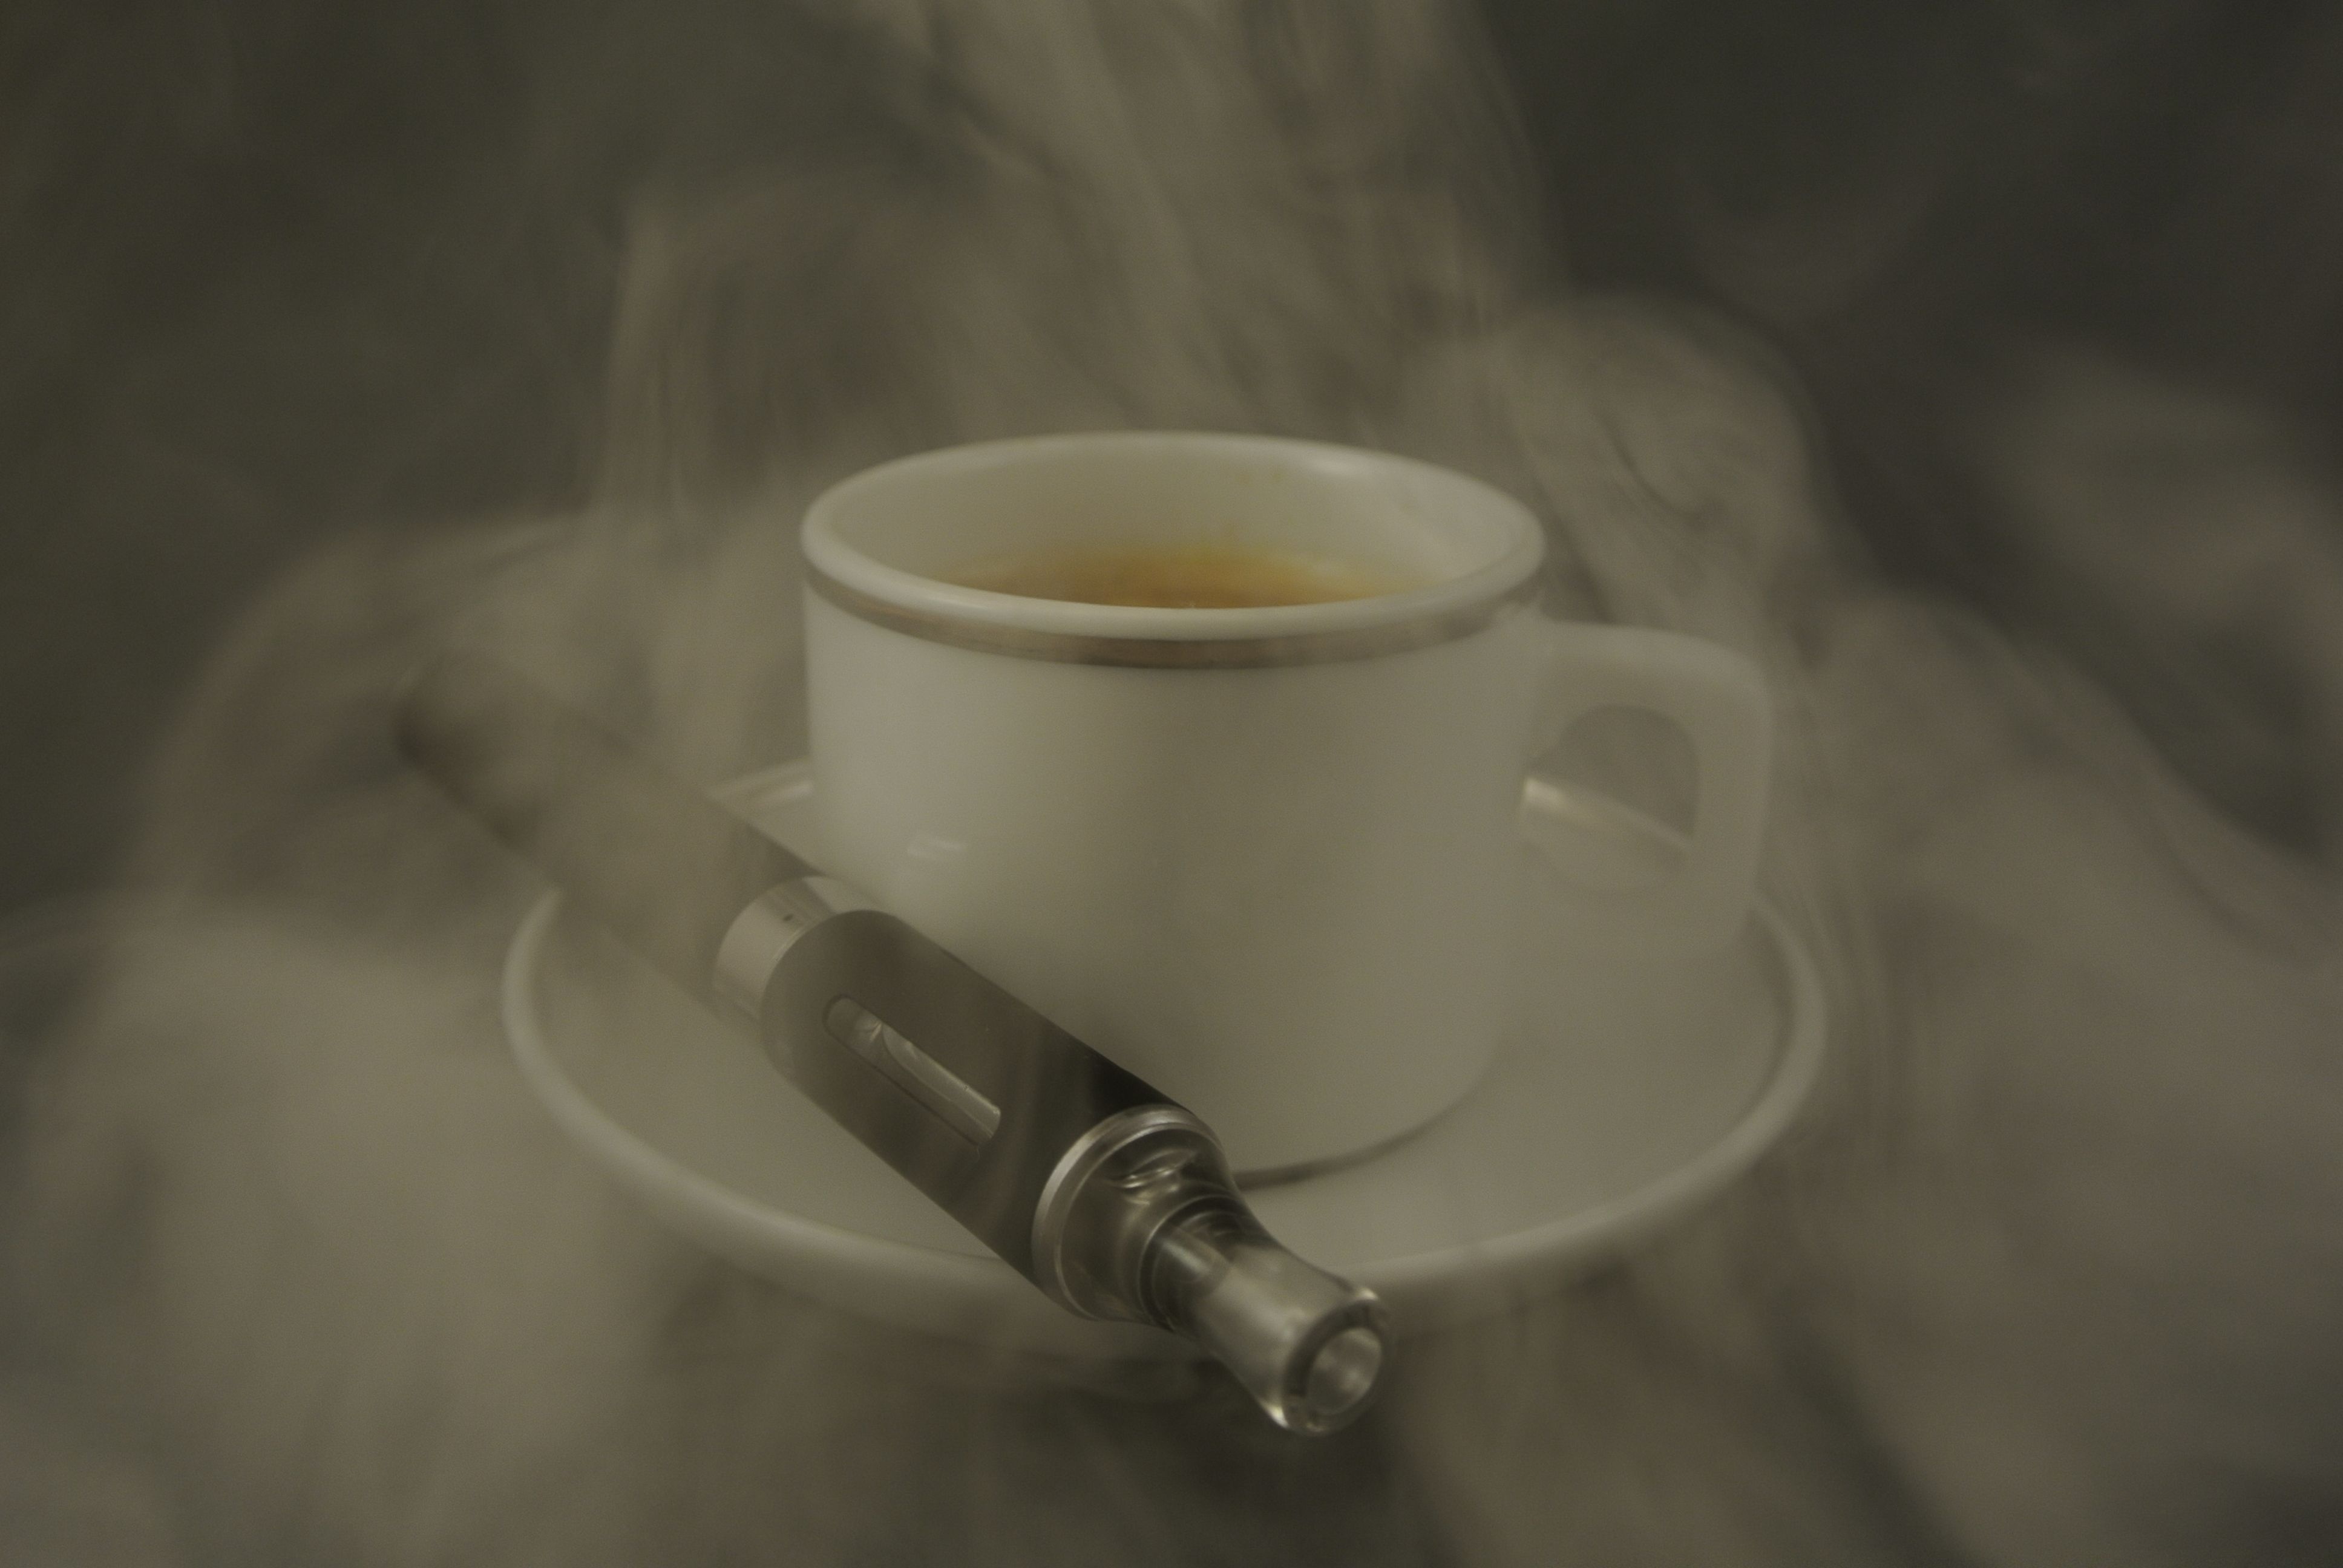
coffee, white, steam, cup, drink, espresso, lighting, coffee cup, close up, macro photography, e cigarette, still life photography, drinkware